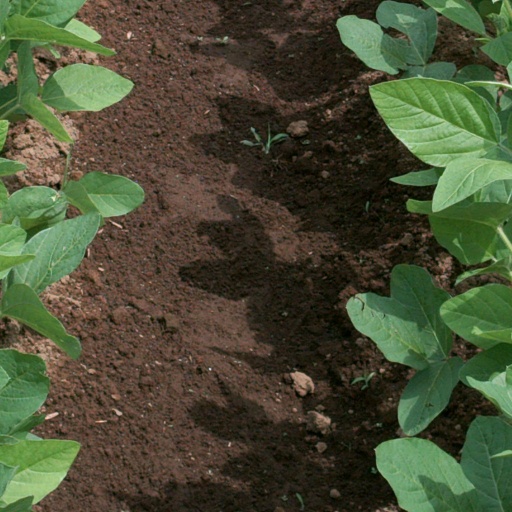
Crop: soybean